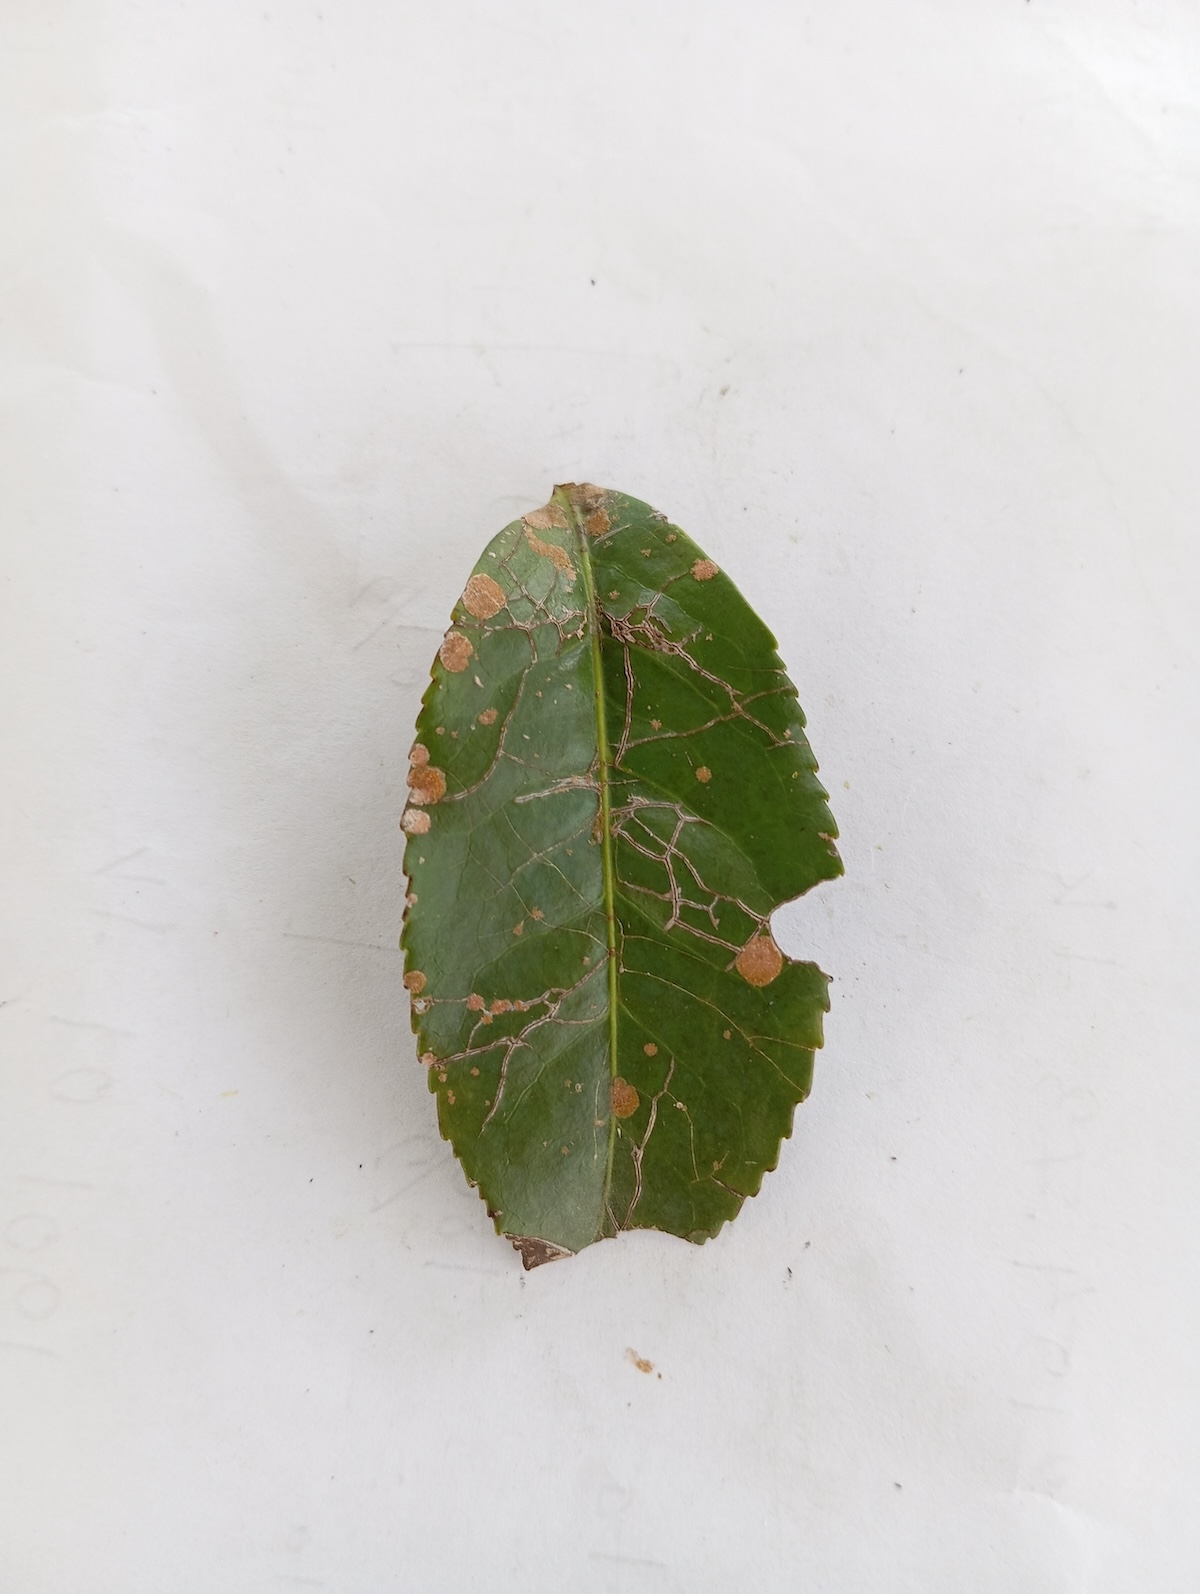
Label: Tea algal leaf spot